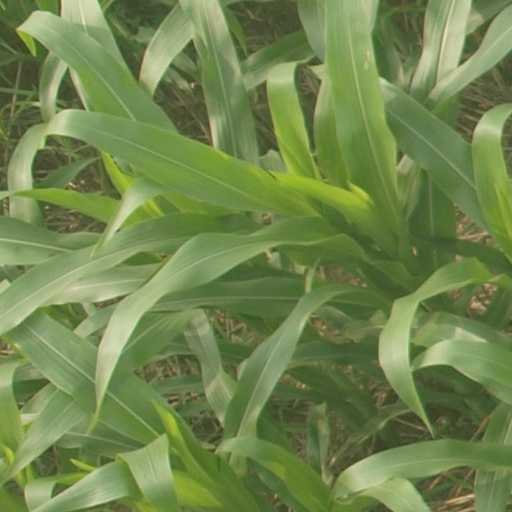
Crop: maize; corn